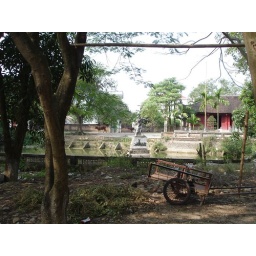
A nice view of village life here. Note the cattle being lead off to pasture in the background.